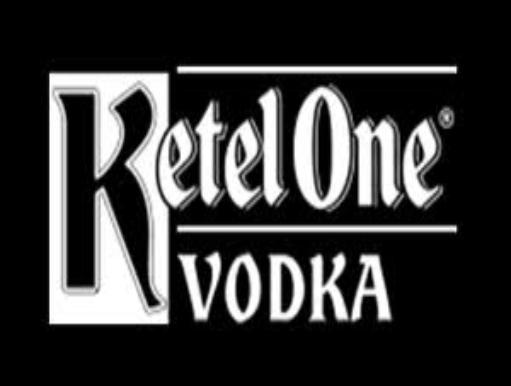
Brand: Ketel One
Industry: Food